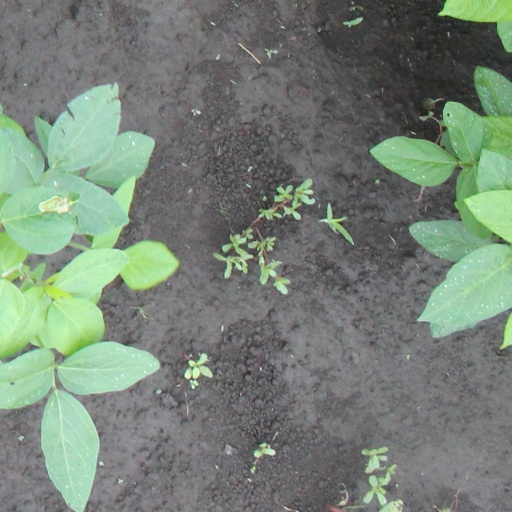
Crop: soybean